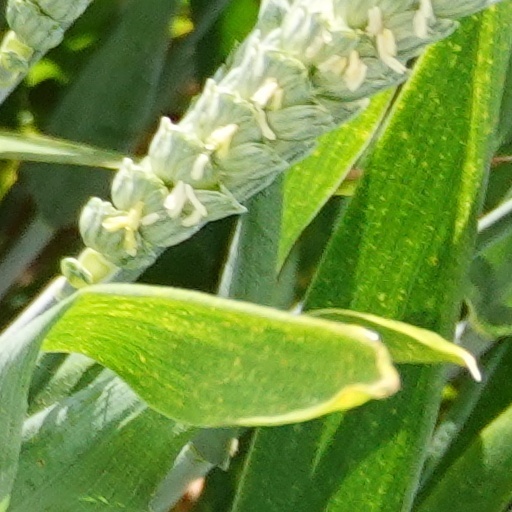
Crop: wheat